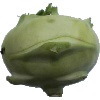
Label: Kohlrabi 1